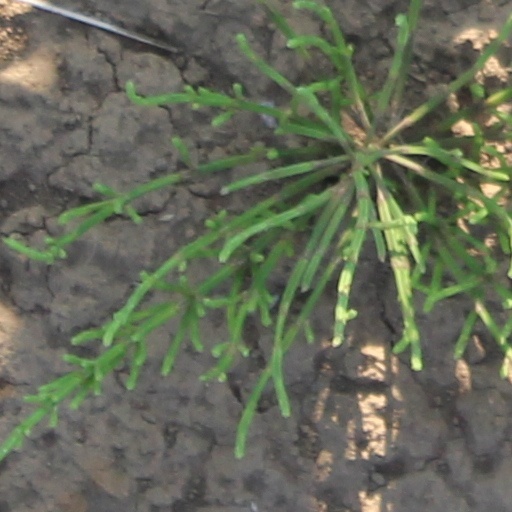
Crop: wheat